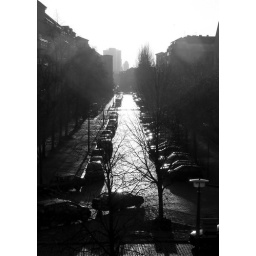
Strassburger Strasse, seen from the water tower hill in Prenzlauer Berg